George Nēpia

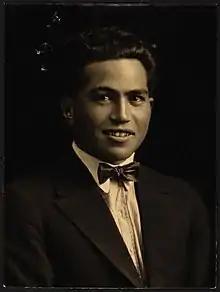
George Nēpia passport photo, (1924)

In 1924 Nēpia was selected as a full-back for the All Blacks tour to the United Kingdom. Nēpia was one of the stars of the tour. He played in all 32 games – being the only player to do so – and scored 77 points. As the team did not lose any matches, they came to be known as The Invincibles. Nēpia played at fullback and before each game, led the team's performance of a haka that had been composed for the tour.